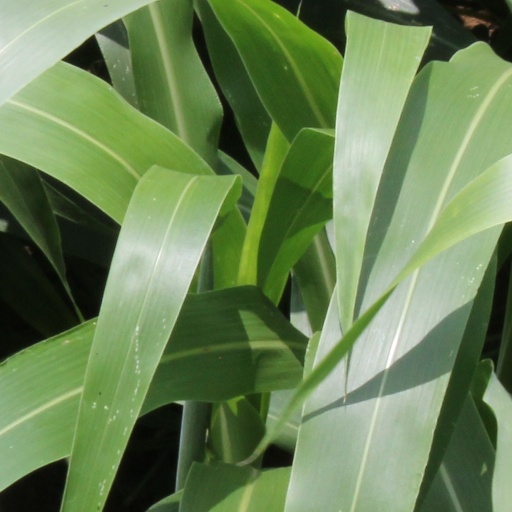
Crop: sorghum